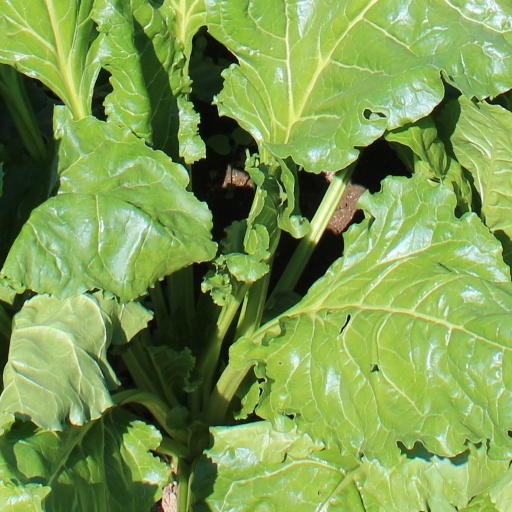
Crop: sugar beet